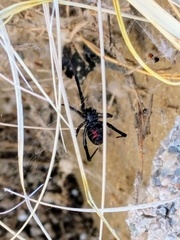
Species: Lactrodectus_hesperus